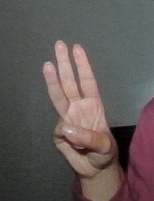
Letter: thaa